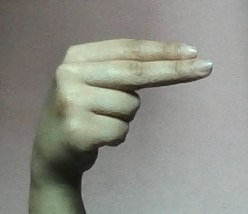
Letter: ain